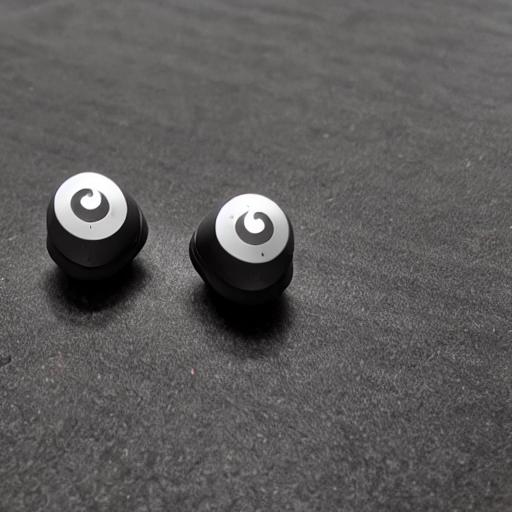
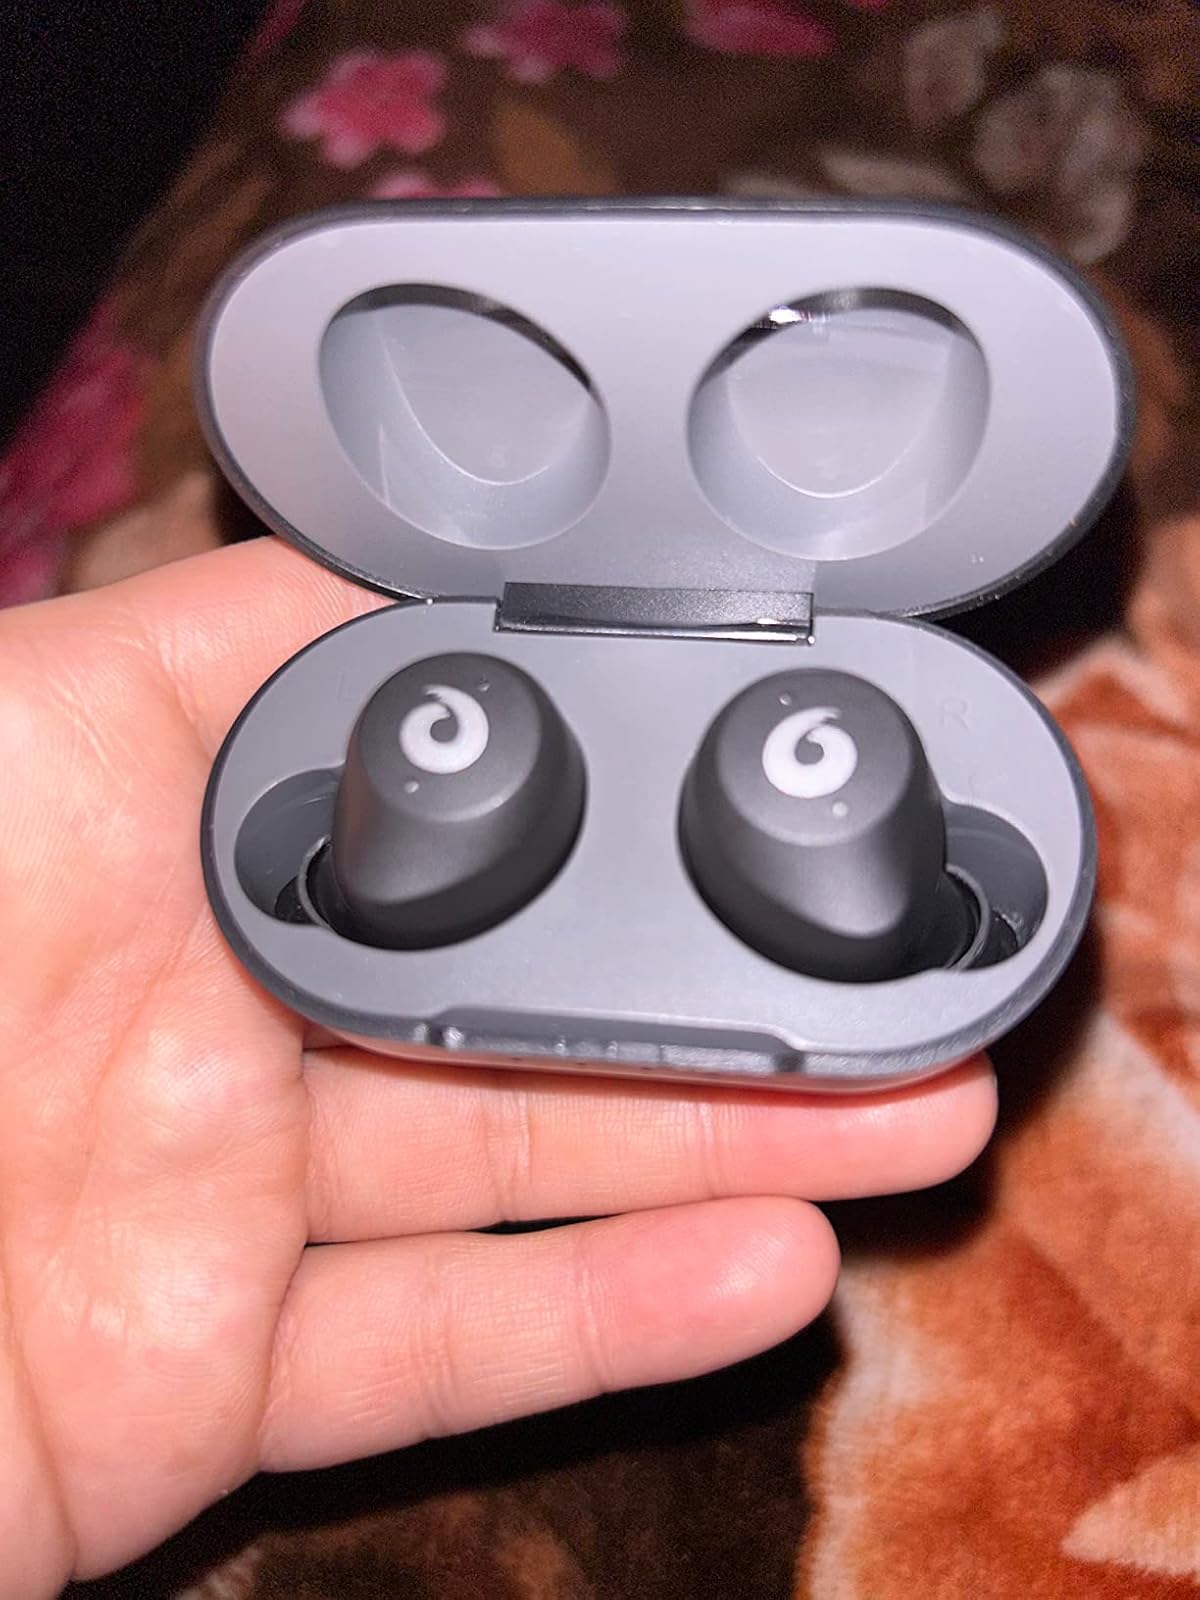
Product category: earbuds
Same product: no